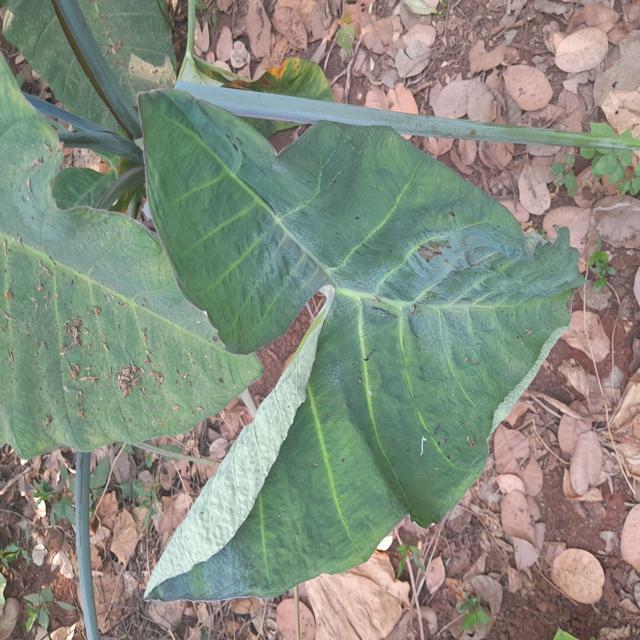
Label: Healthy